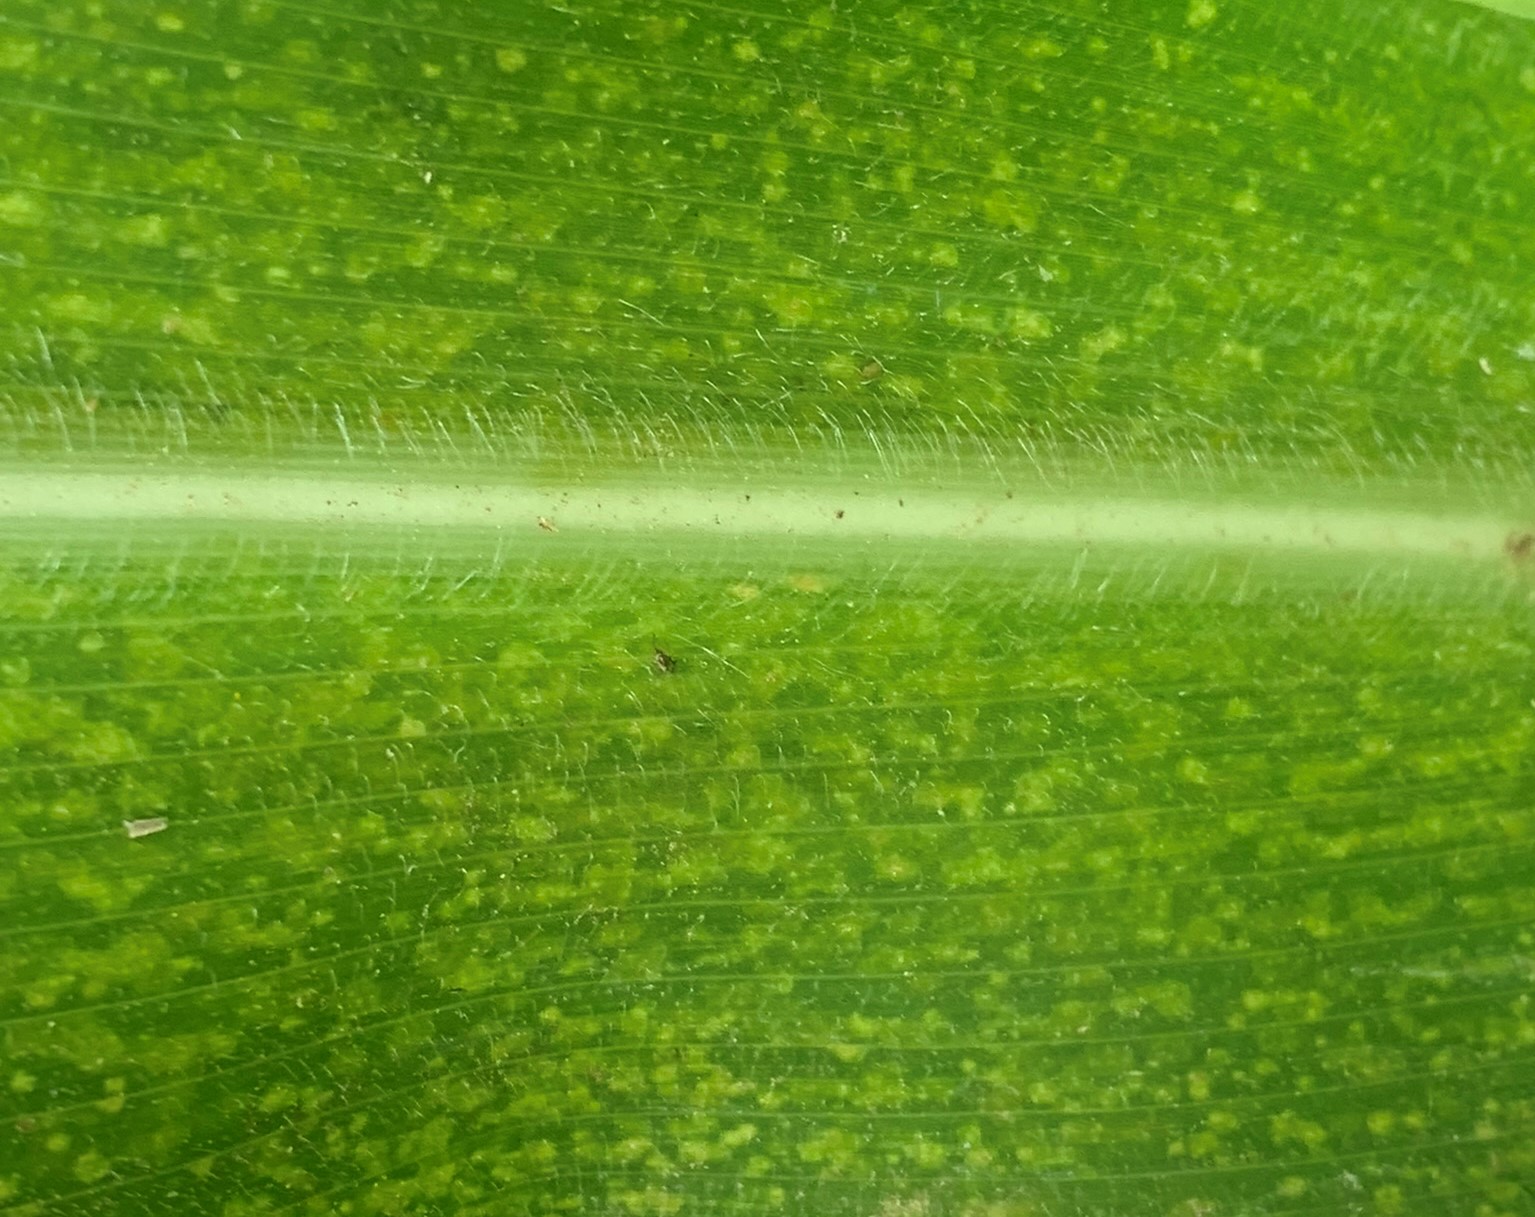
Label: MLN